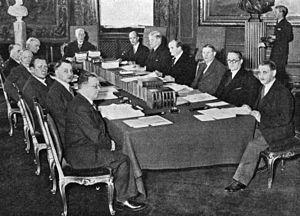
Le mot socialisme recouvre un ensemble très divers de courants de pensée et de mouvements politiques, dont le point commun est de rechercher une organisation sociale et économique plus juste. Le but originel du socialisme est d'obtenir l'égalité sociale, ou du moins une réduction des inégalités et, notamment pour les courants d'inspiration marxiste, d'établir une société sans classes sociales. Plus largement, le socialisme peut être défini comme une tendance politique, historiquement marquée à gauche, dont le principe de base est l'aspiration à un monde meilleur, fondé sur une organisation sociale harmonieuse et sur la lutte contre les injustices. Selon les contextes, le mot socialisme ou l'adjectif socialiste peuvent qualifier une idéologie, un parti politique, un régime politique ou une organisation sociale.